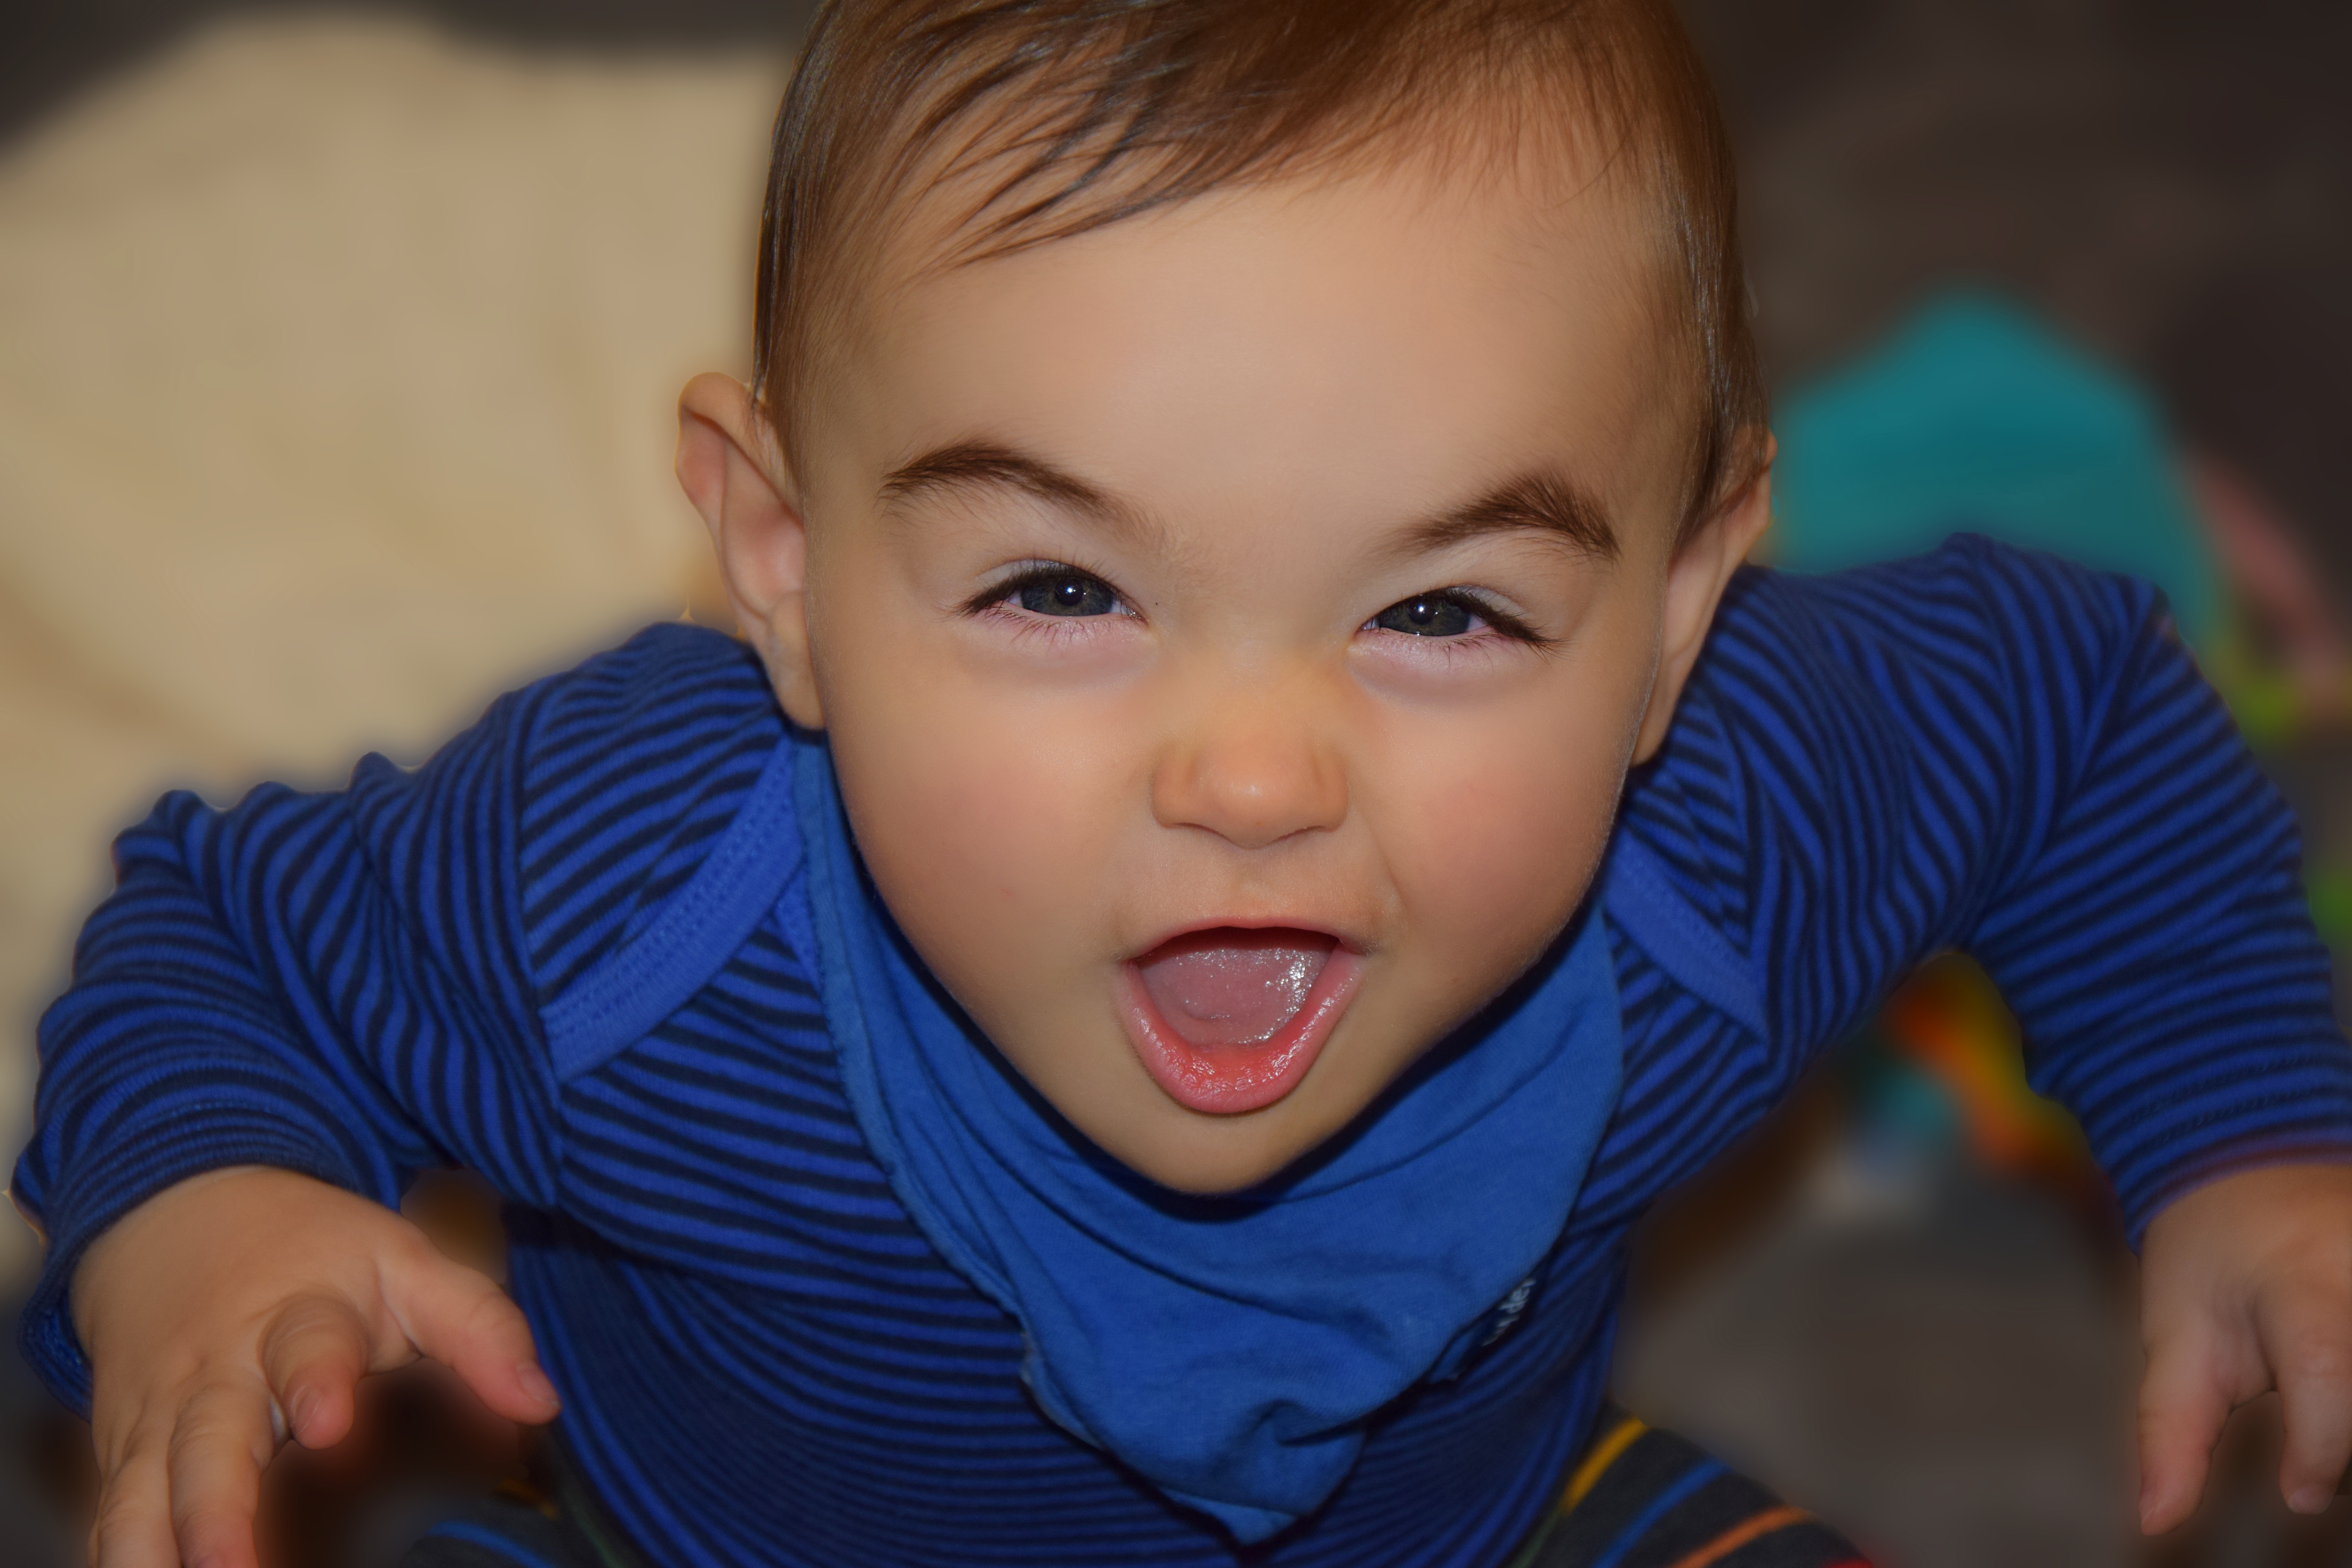
person, people, play, boy, male, portrait, child, blue, facial expression, smile, human body, face, nose, infant, toddler, eye, skin, organ, laughter, emotion, scare, making a face, portrait photography, human positions